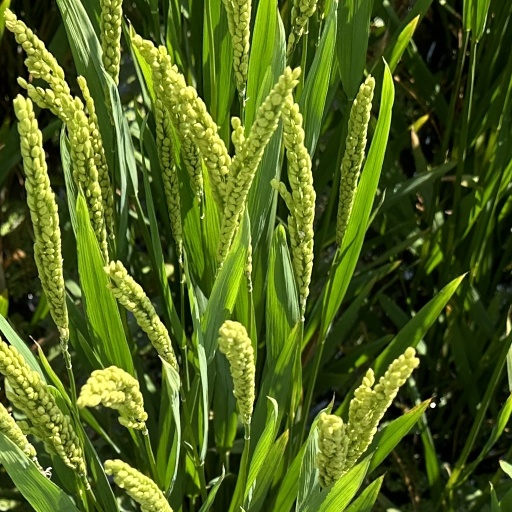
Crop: rice